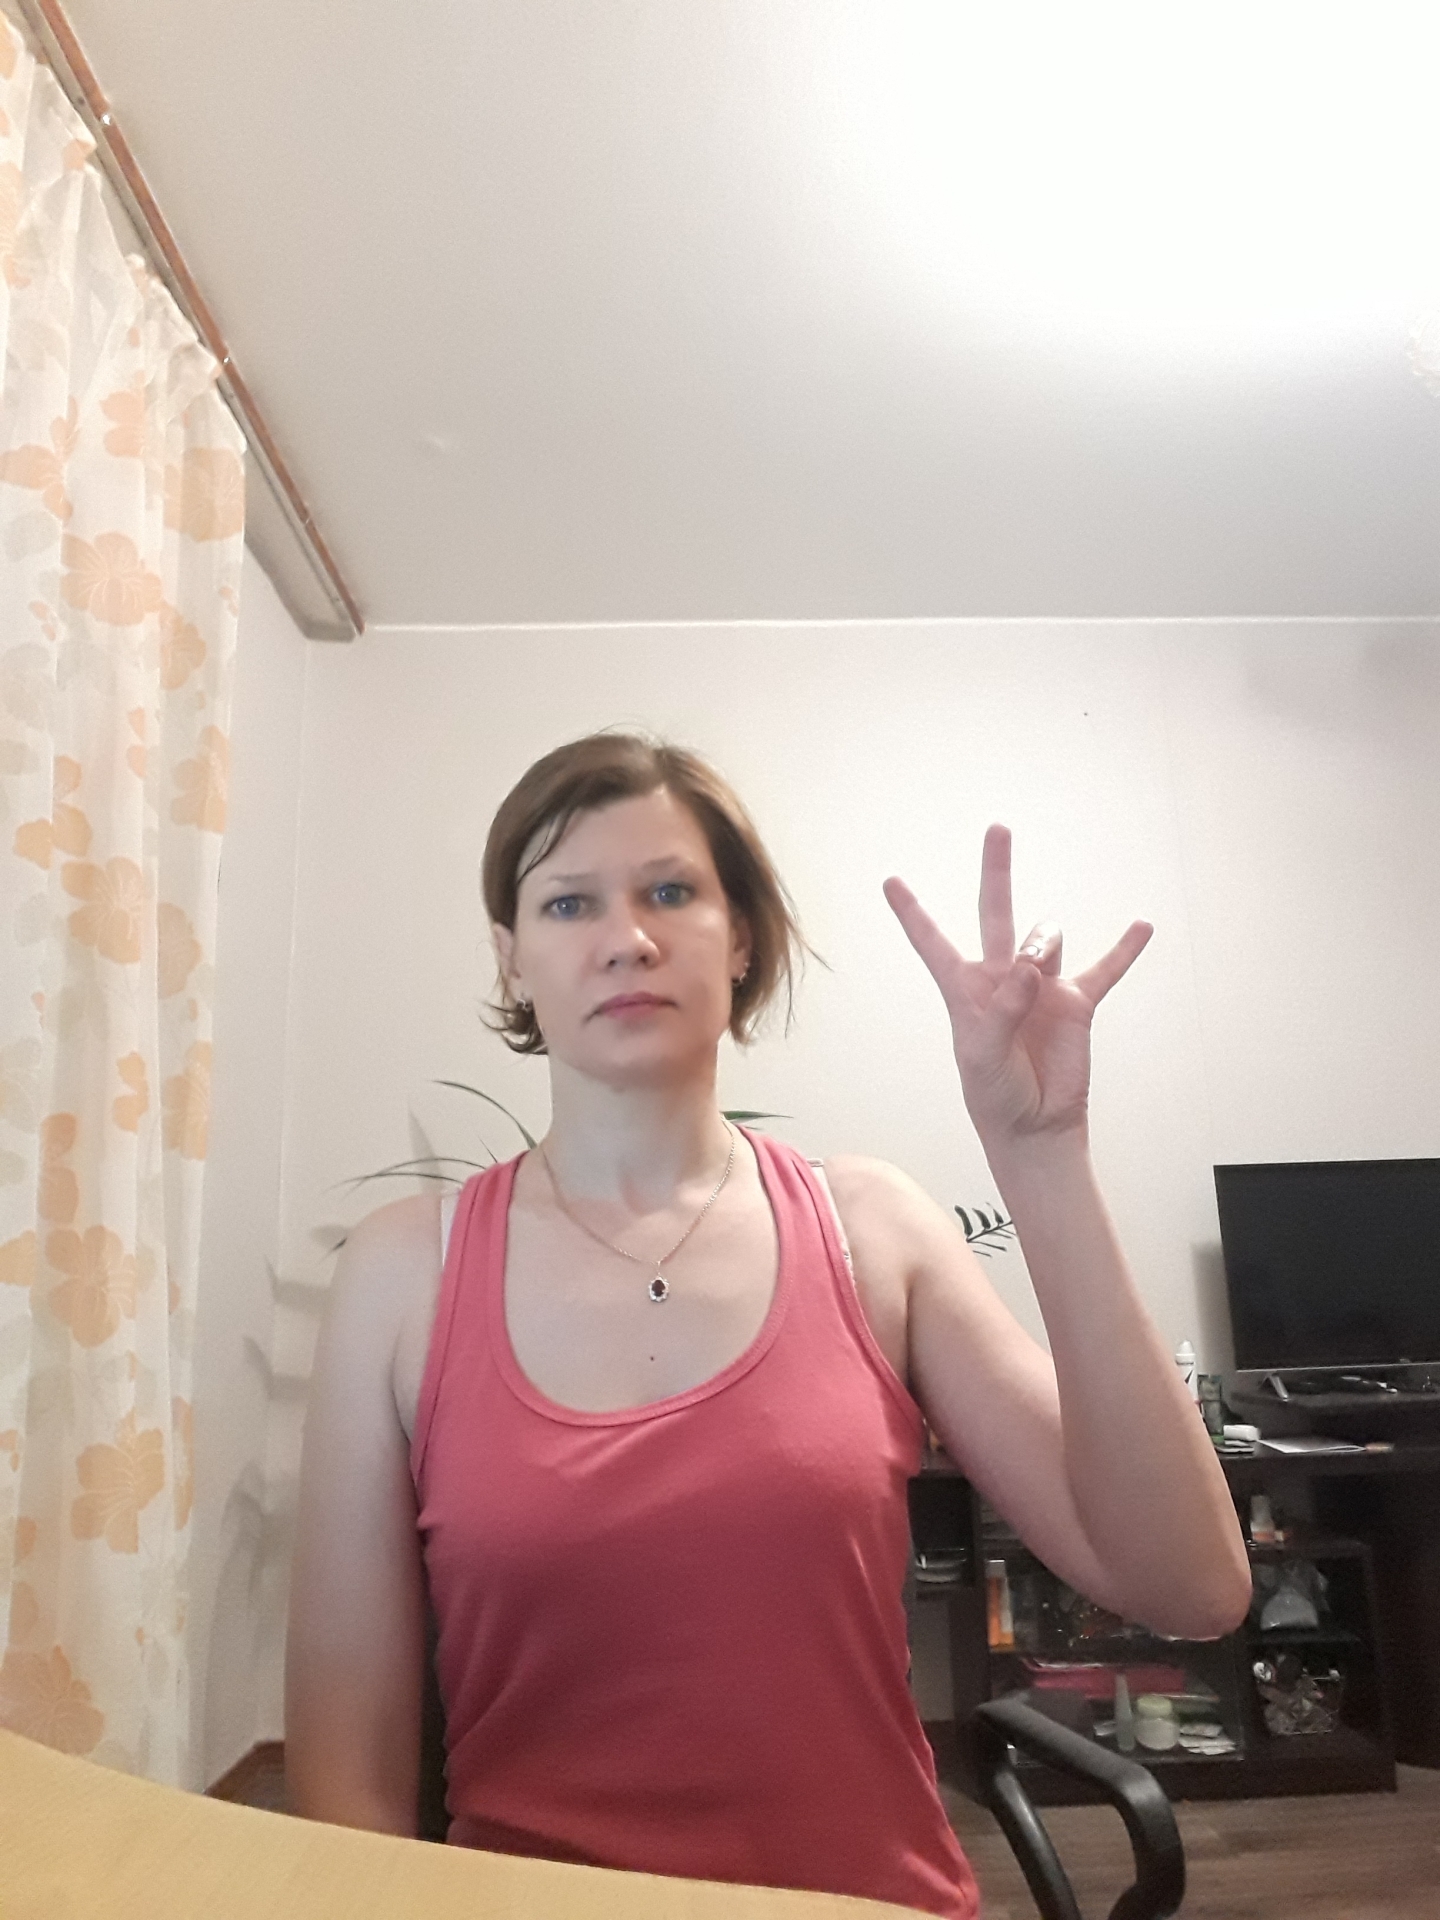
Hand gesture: three3